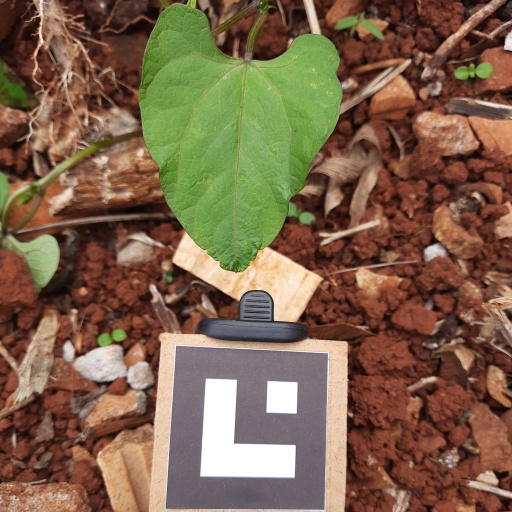
Observations: wavy surface, no eating holes, under cloudy sky